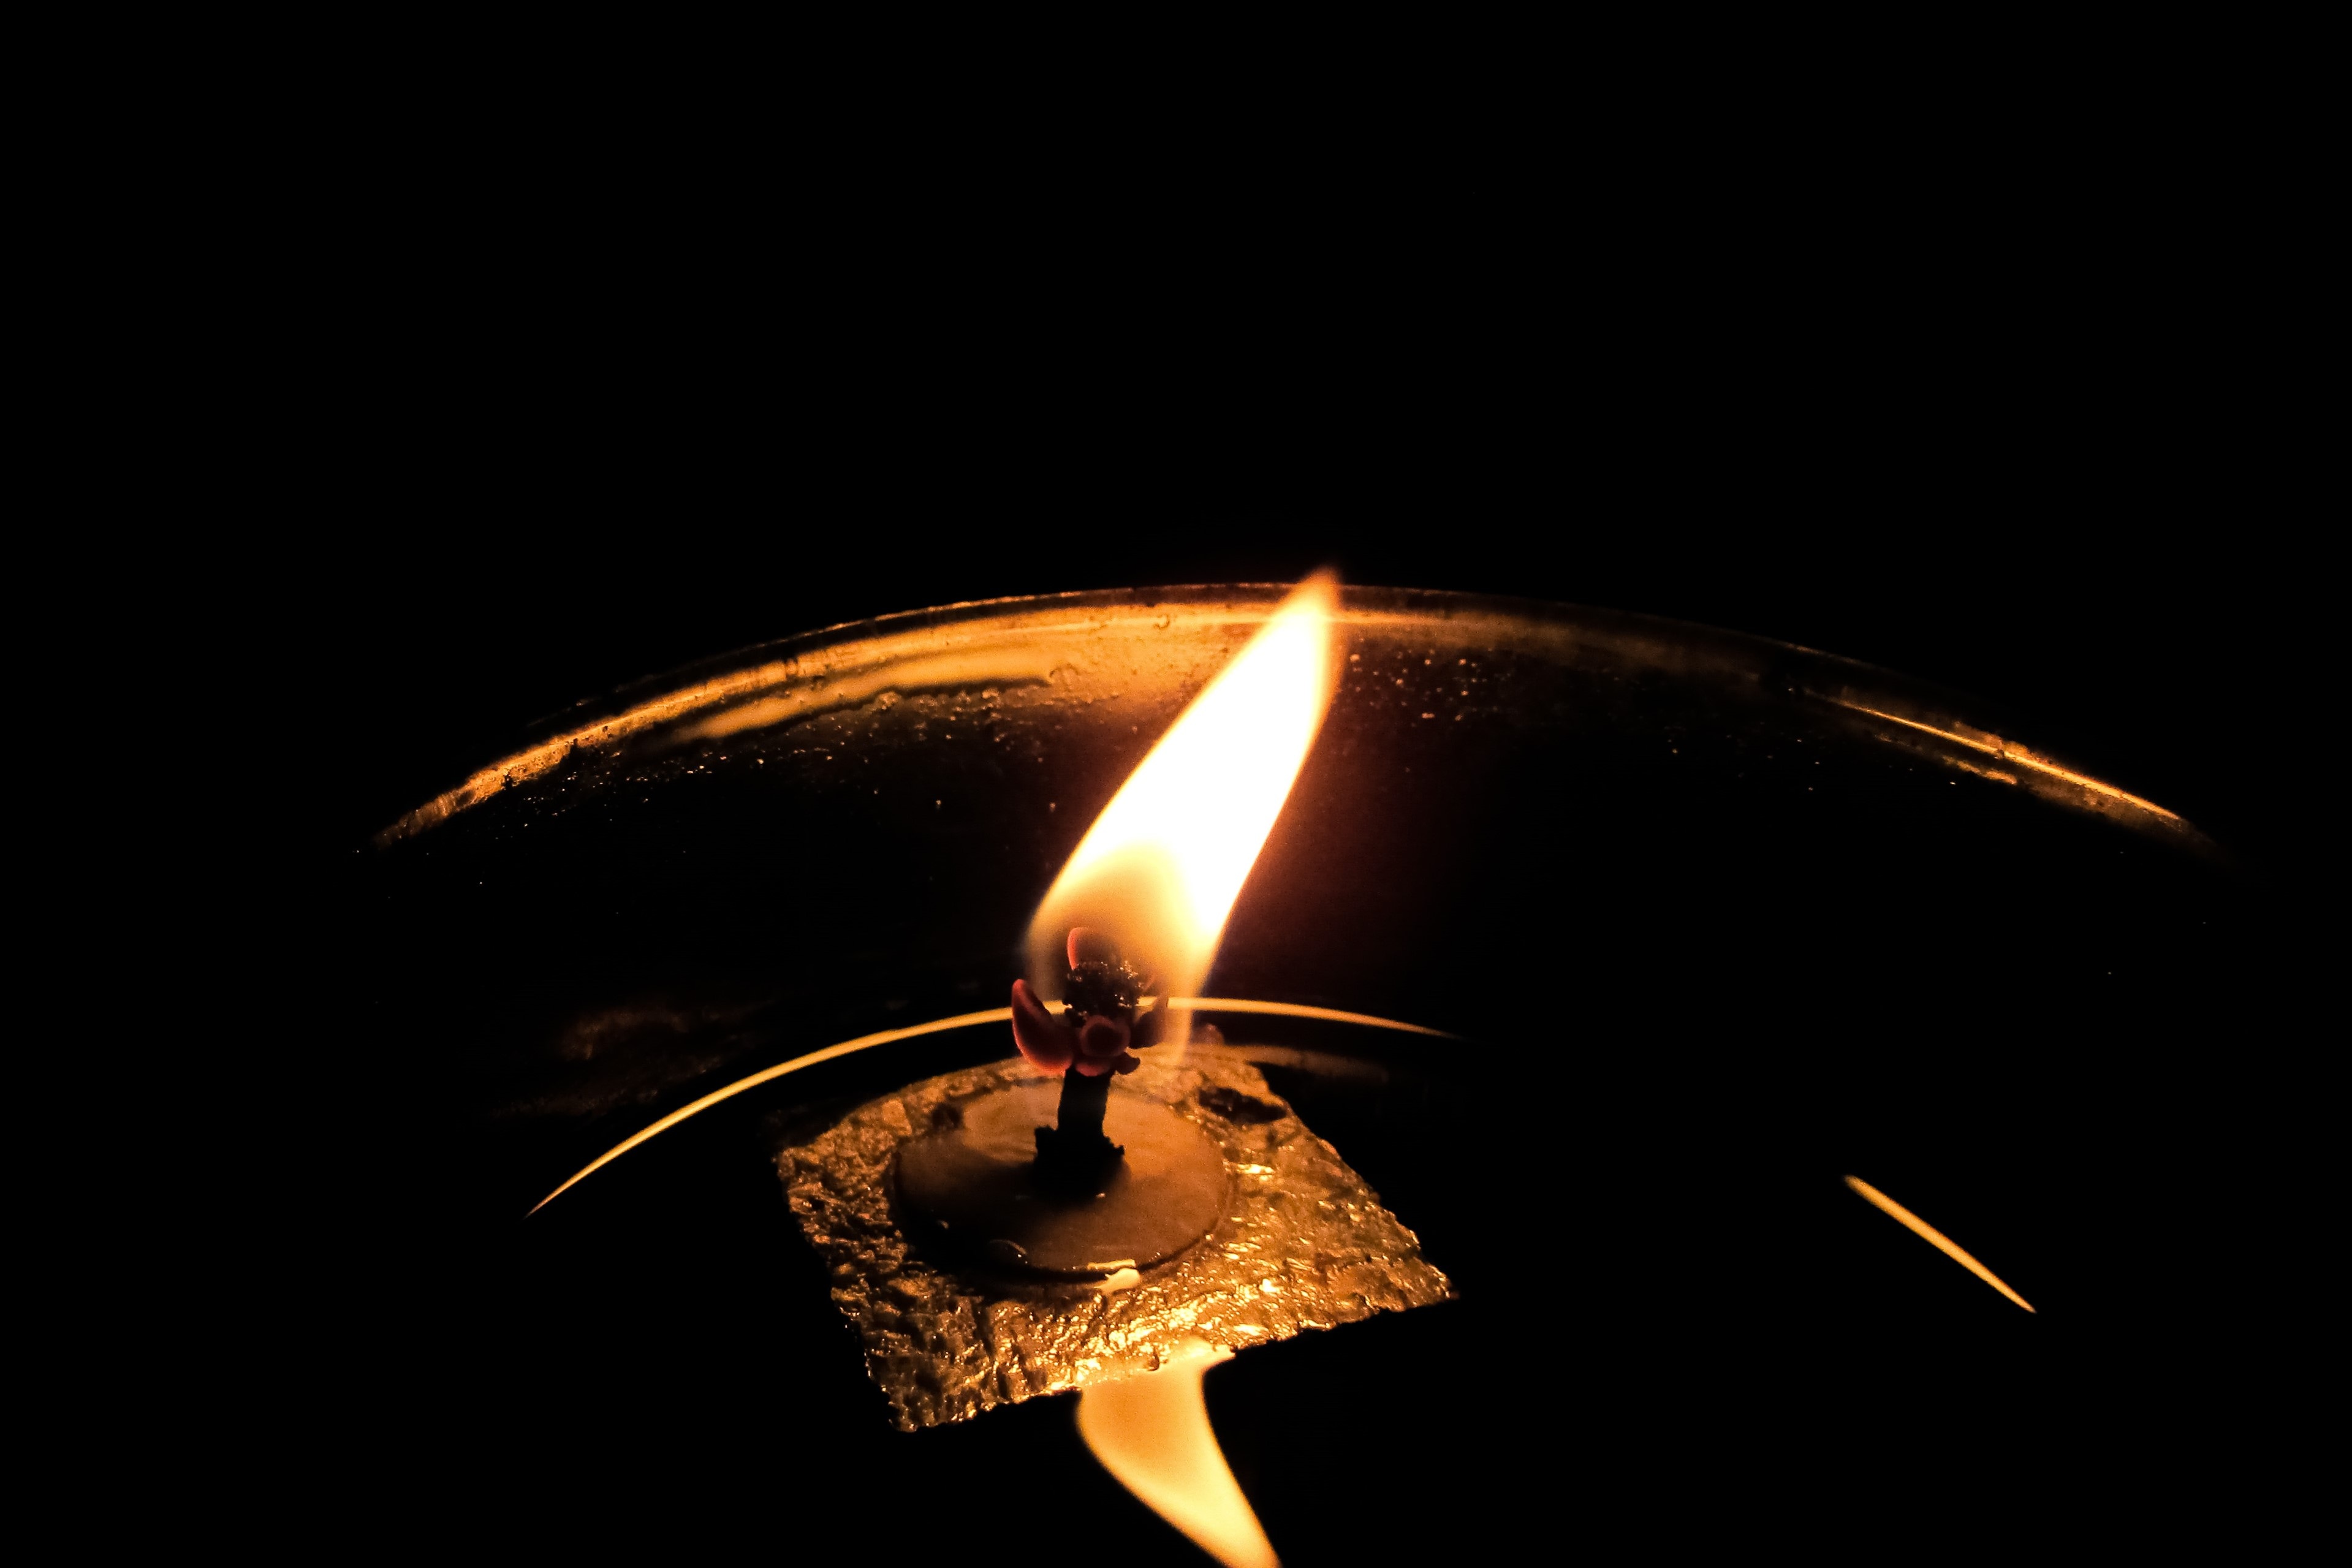
wing, light, night, dark, reflection, flame, religion, darkness, church, silence, lighting, outer space, religious, worship, oil, wick, astronomical object, atmosphere of earth, computer wallpaper, oil candle